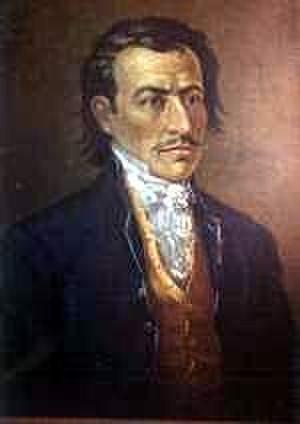
Francisco Javier Eugenio de Santa Cruz y Espejo était un pionnier médical, écrivain et avocat d'origine métis dans l'Équateur colonial.
La guerre d'indépendance de l'Équateur est un processus indépendantiste avec pour objectif de rompre les liens coloniaux existant entre la Real audiencia de Quito et l'Empire espagnol dans le contexte des guerres d'indépendance en Amérique du Sud. L'indépendance de Guayaquil le 9 octobre 1820 marque le début de la guerre d'indépendance de la Real audiencia de Quito, qui s'achève par la bataille de Pichincha, près de Quito, le 24 mai 1822. Parmi les facteurs les plus influents dans son déclenchement se trouve la volonté des créoles, qui avait déjà un statut social et économique élevé, d'obtenir le pouvoir politique.
L’indépendance de Guayaquil est un processus indépendantiste qui a eu lieu le 9 octobre 1820 avec pour objectif de rompre les liens coloniaux existant entre le gouvernorat de Guayaquil et l'Empire espagnol et qui a donné naissance à la Province Libre de Guayaquil. L'indépendance de Guayaquil marque le début de la guerre d'indépendance de la Real audiencia de Quito dans le contexte des guerres d'indépendance en Amérique du Sud. Parmi les facteurs les plus influents dans son déclenchement se trouve la volonté des créoles, qui avaient déjà un statut social et économique élevé, d'obtenir le pouvoir politique.
L’Équateur, en forme longue la république d'Équateur ou république de l'Équateur, est un pays d'Amérique du Sud, frontalier du Pérou au sud et à l'est et de la Colombie au nord-nord-est, baigné à l'ouest par l'océan Pacifique. Ses habitants sont appelés les Équatoriens. Sa superficie est de 283 520 km², partagée en trois grandes régions : la côte du Pacifique, où se trouve la ville de Guayaquil, la partie andine du pays, où se trouve la capitale et la principale ville du pays, Quito, et l'Amazonie équatorienne, dans l'est du pays. Les deux premières de ces régions concentrent l'essentiel de la population et de l'activité économique du pays, tandis que la partie amazonienne, moins peuplée, recèle des ressources significatives en hydrocarbures, ainsi qu'une biodiversité extrêmement importante. À ces trois régions continentales, il faut ajouter une région insulaire formée par les îles Galápagos, situées dans l'océan Pacifique à un millier de kilomètres à l'ouest de la côte.